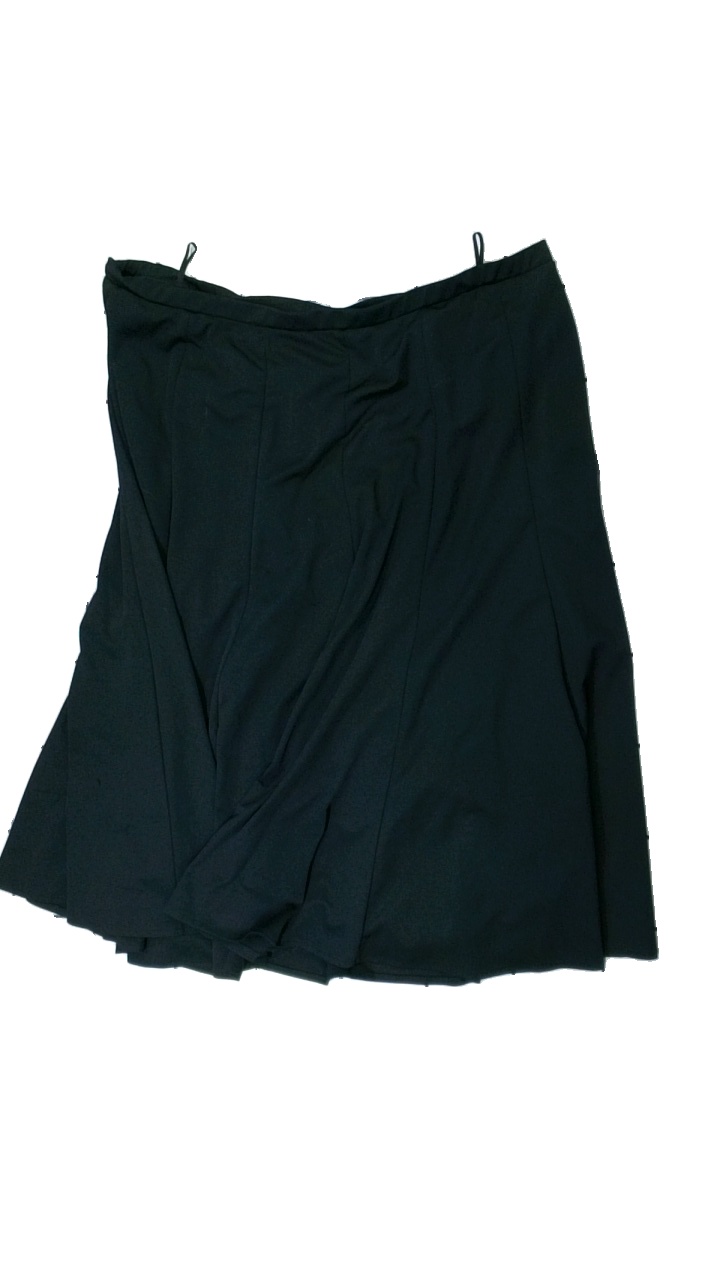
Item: Skirt (Ladies)
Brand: Missing
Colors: Black
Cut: Regular
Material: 100% polyester
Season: All
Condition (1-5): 2
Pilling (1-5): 4
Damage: loose/warped waistband
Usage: Export
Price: <50